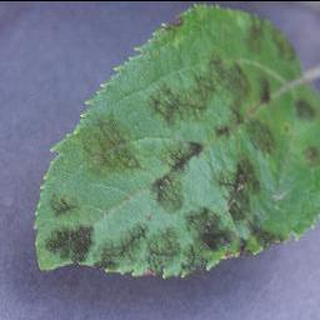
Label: apple_apple_scab